Undercover Wedding Crashers

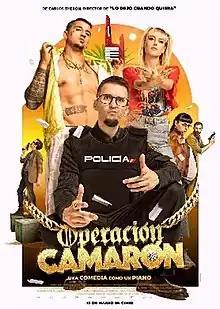
Theatrical release poster

Undercover Wedding Crashers is a 2021 Spanish action comedy film directed by Carlos Therón which stars Julián López, Natalia de Molina, Carlos Librado and Miren Ibarguren, among others. It is an adaptation of the 2013 Italian film "Song'e Napule".